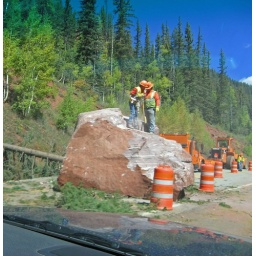
little rock in the road